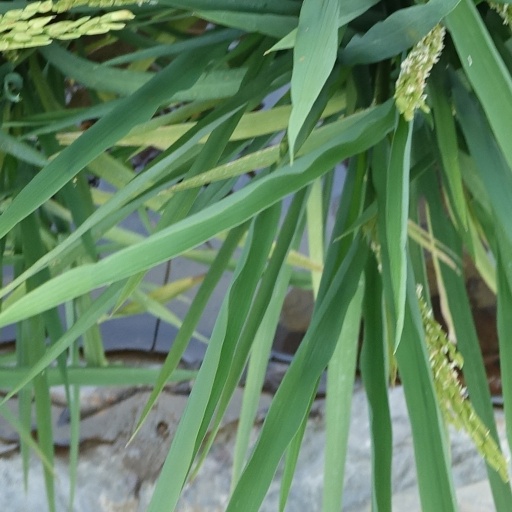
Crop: rice